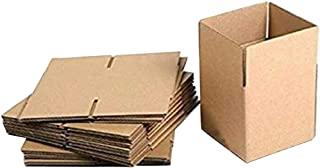
Label: cardboard